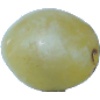
Label: Grape White 1